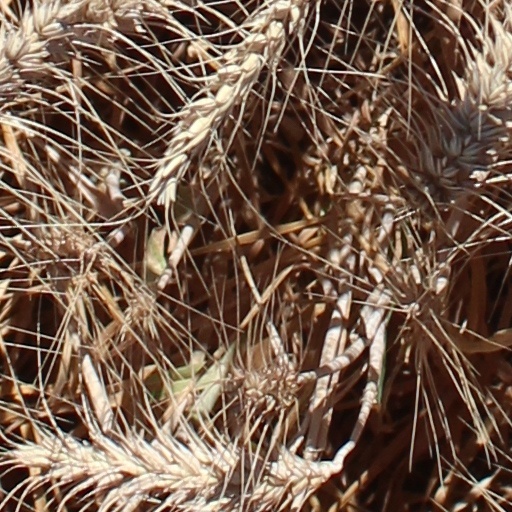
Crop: wheat